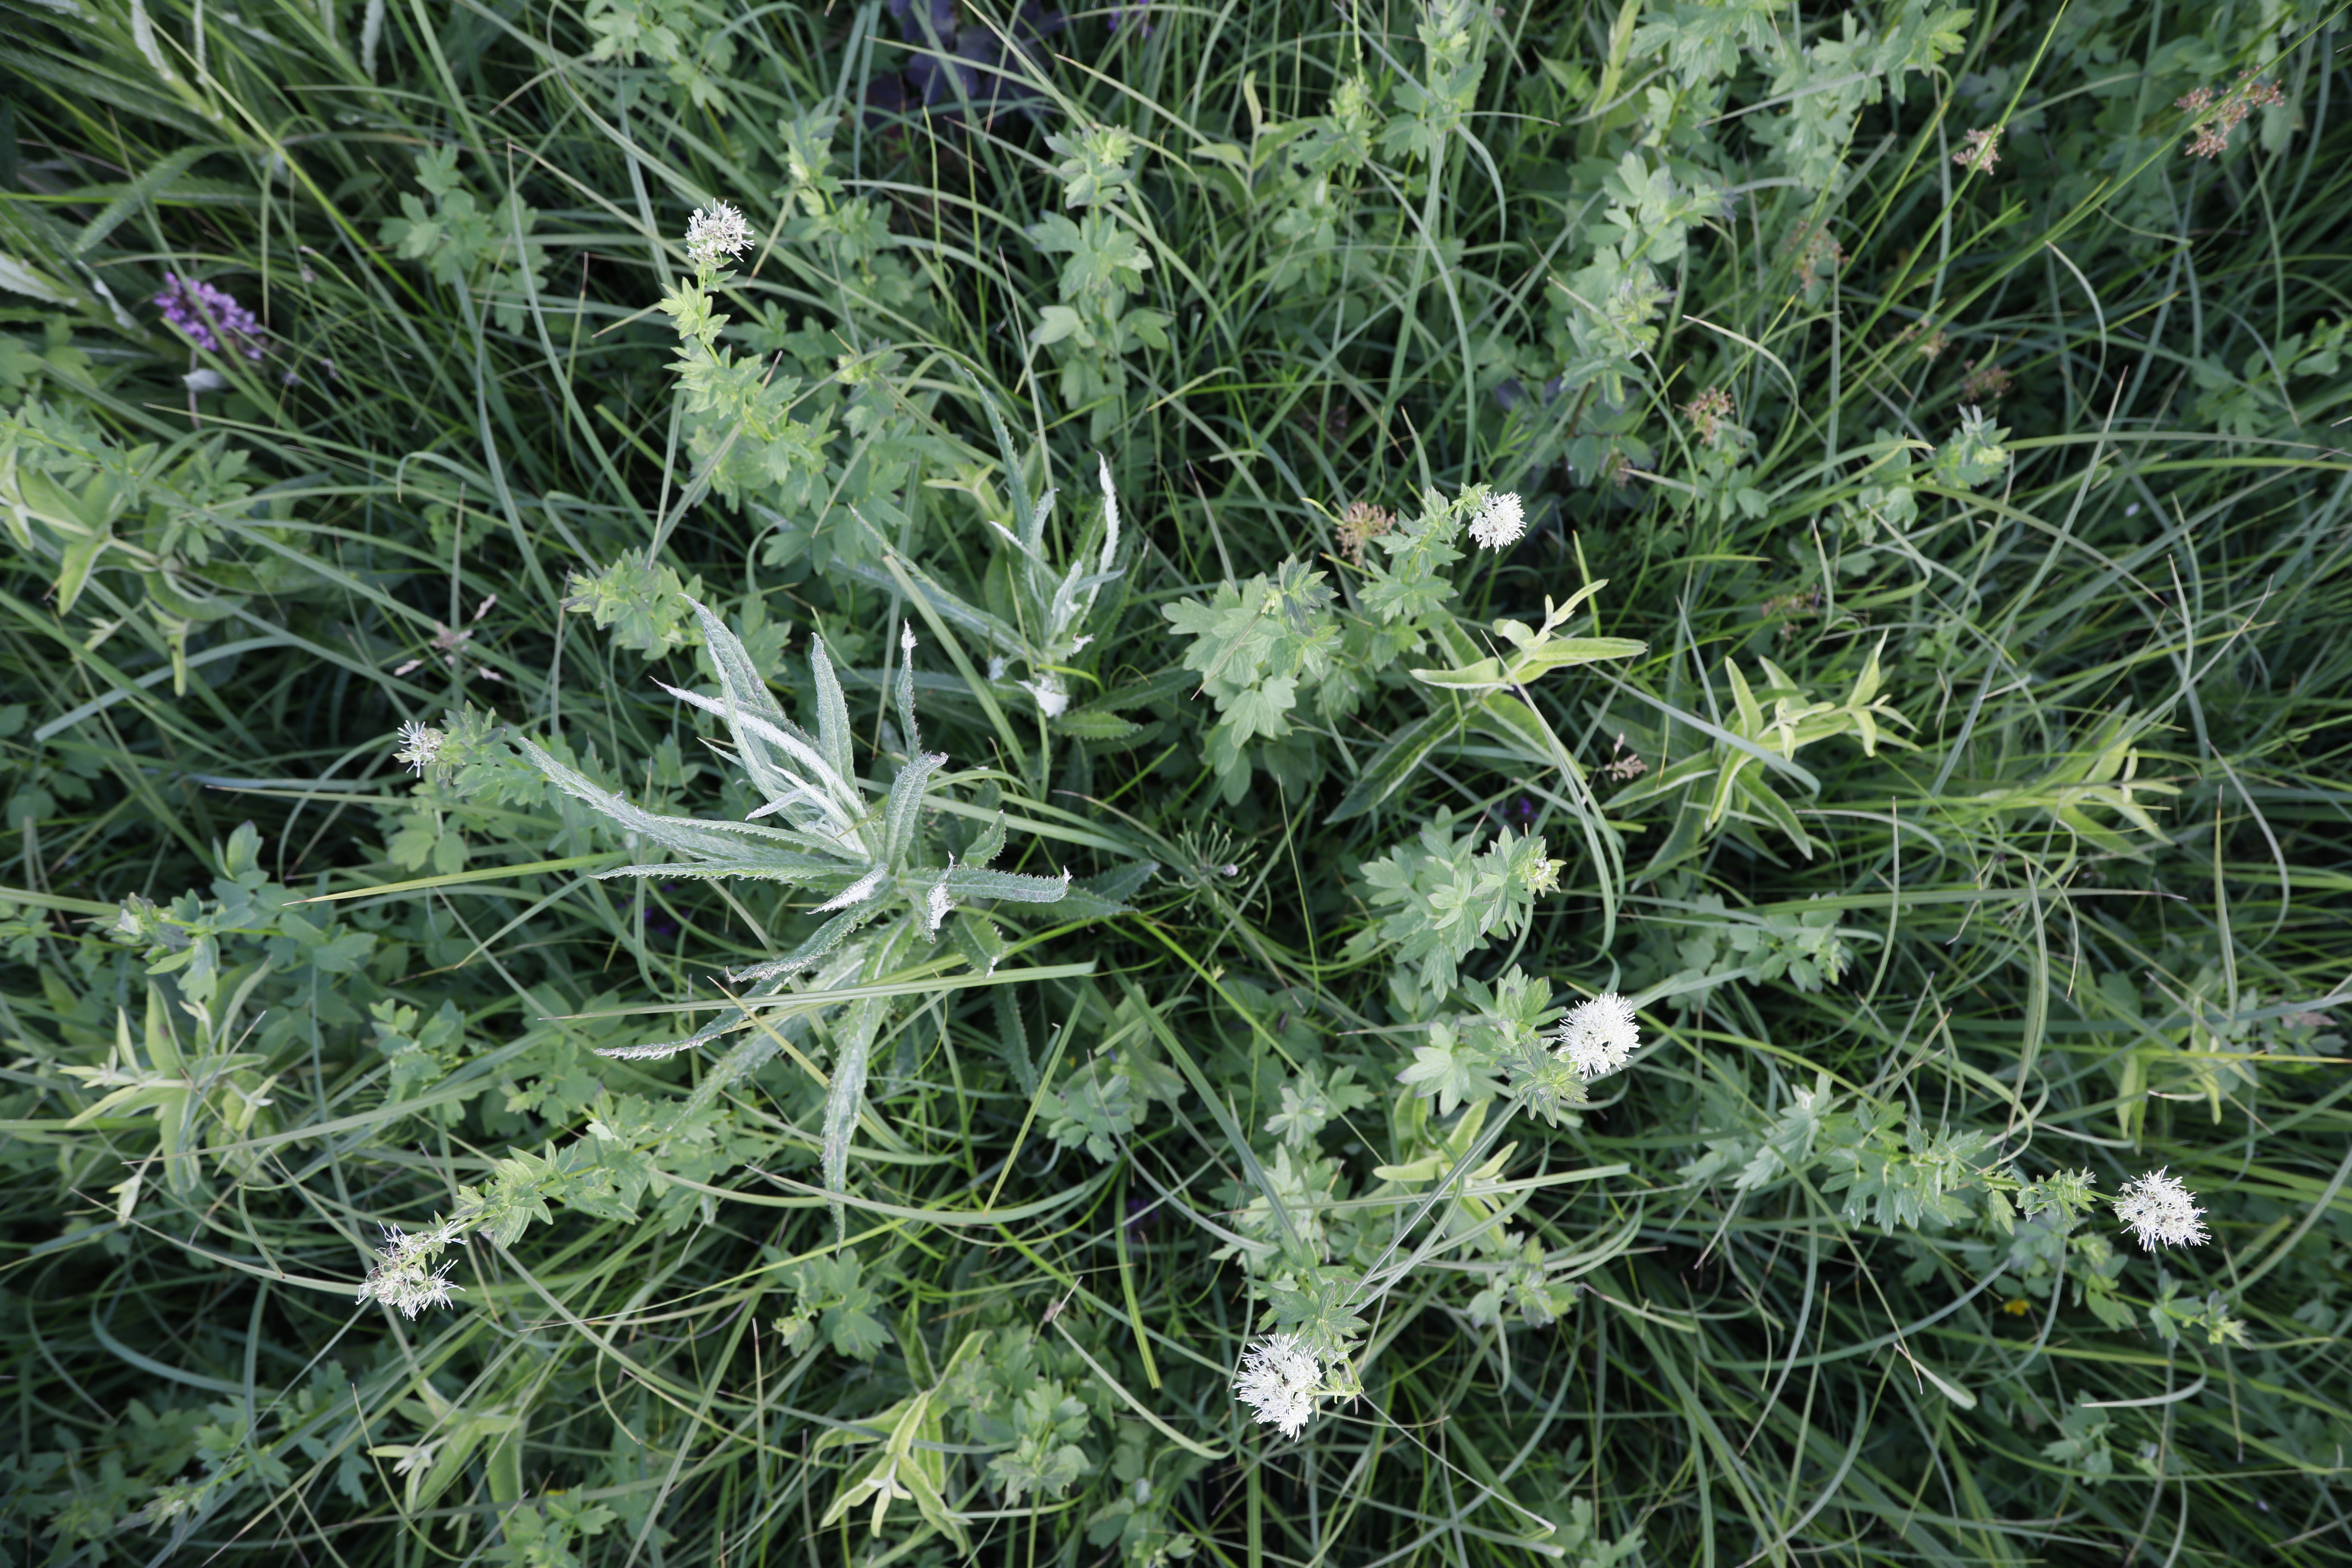
Plant species: Thalictrum flavum